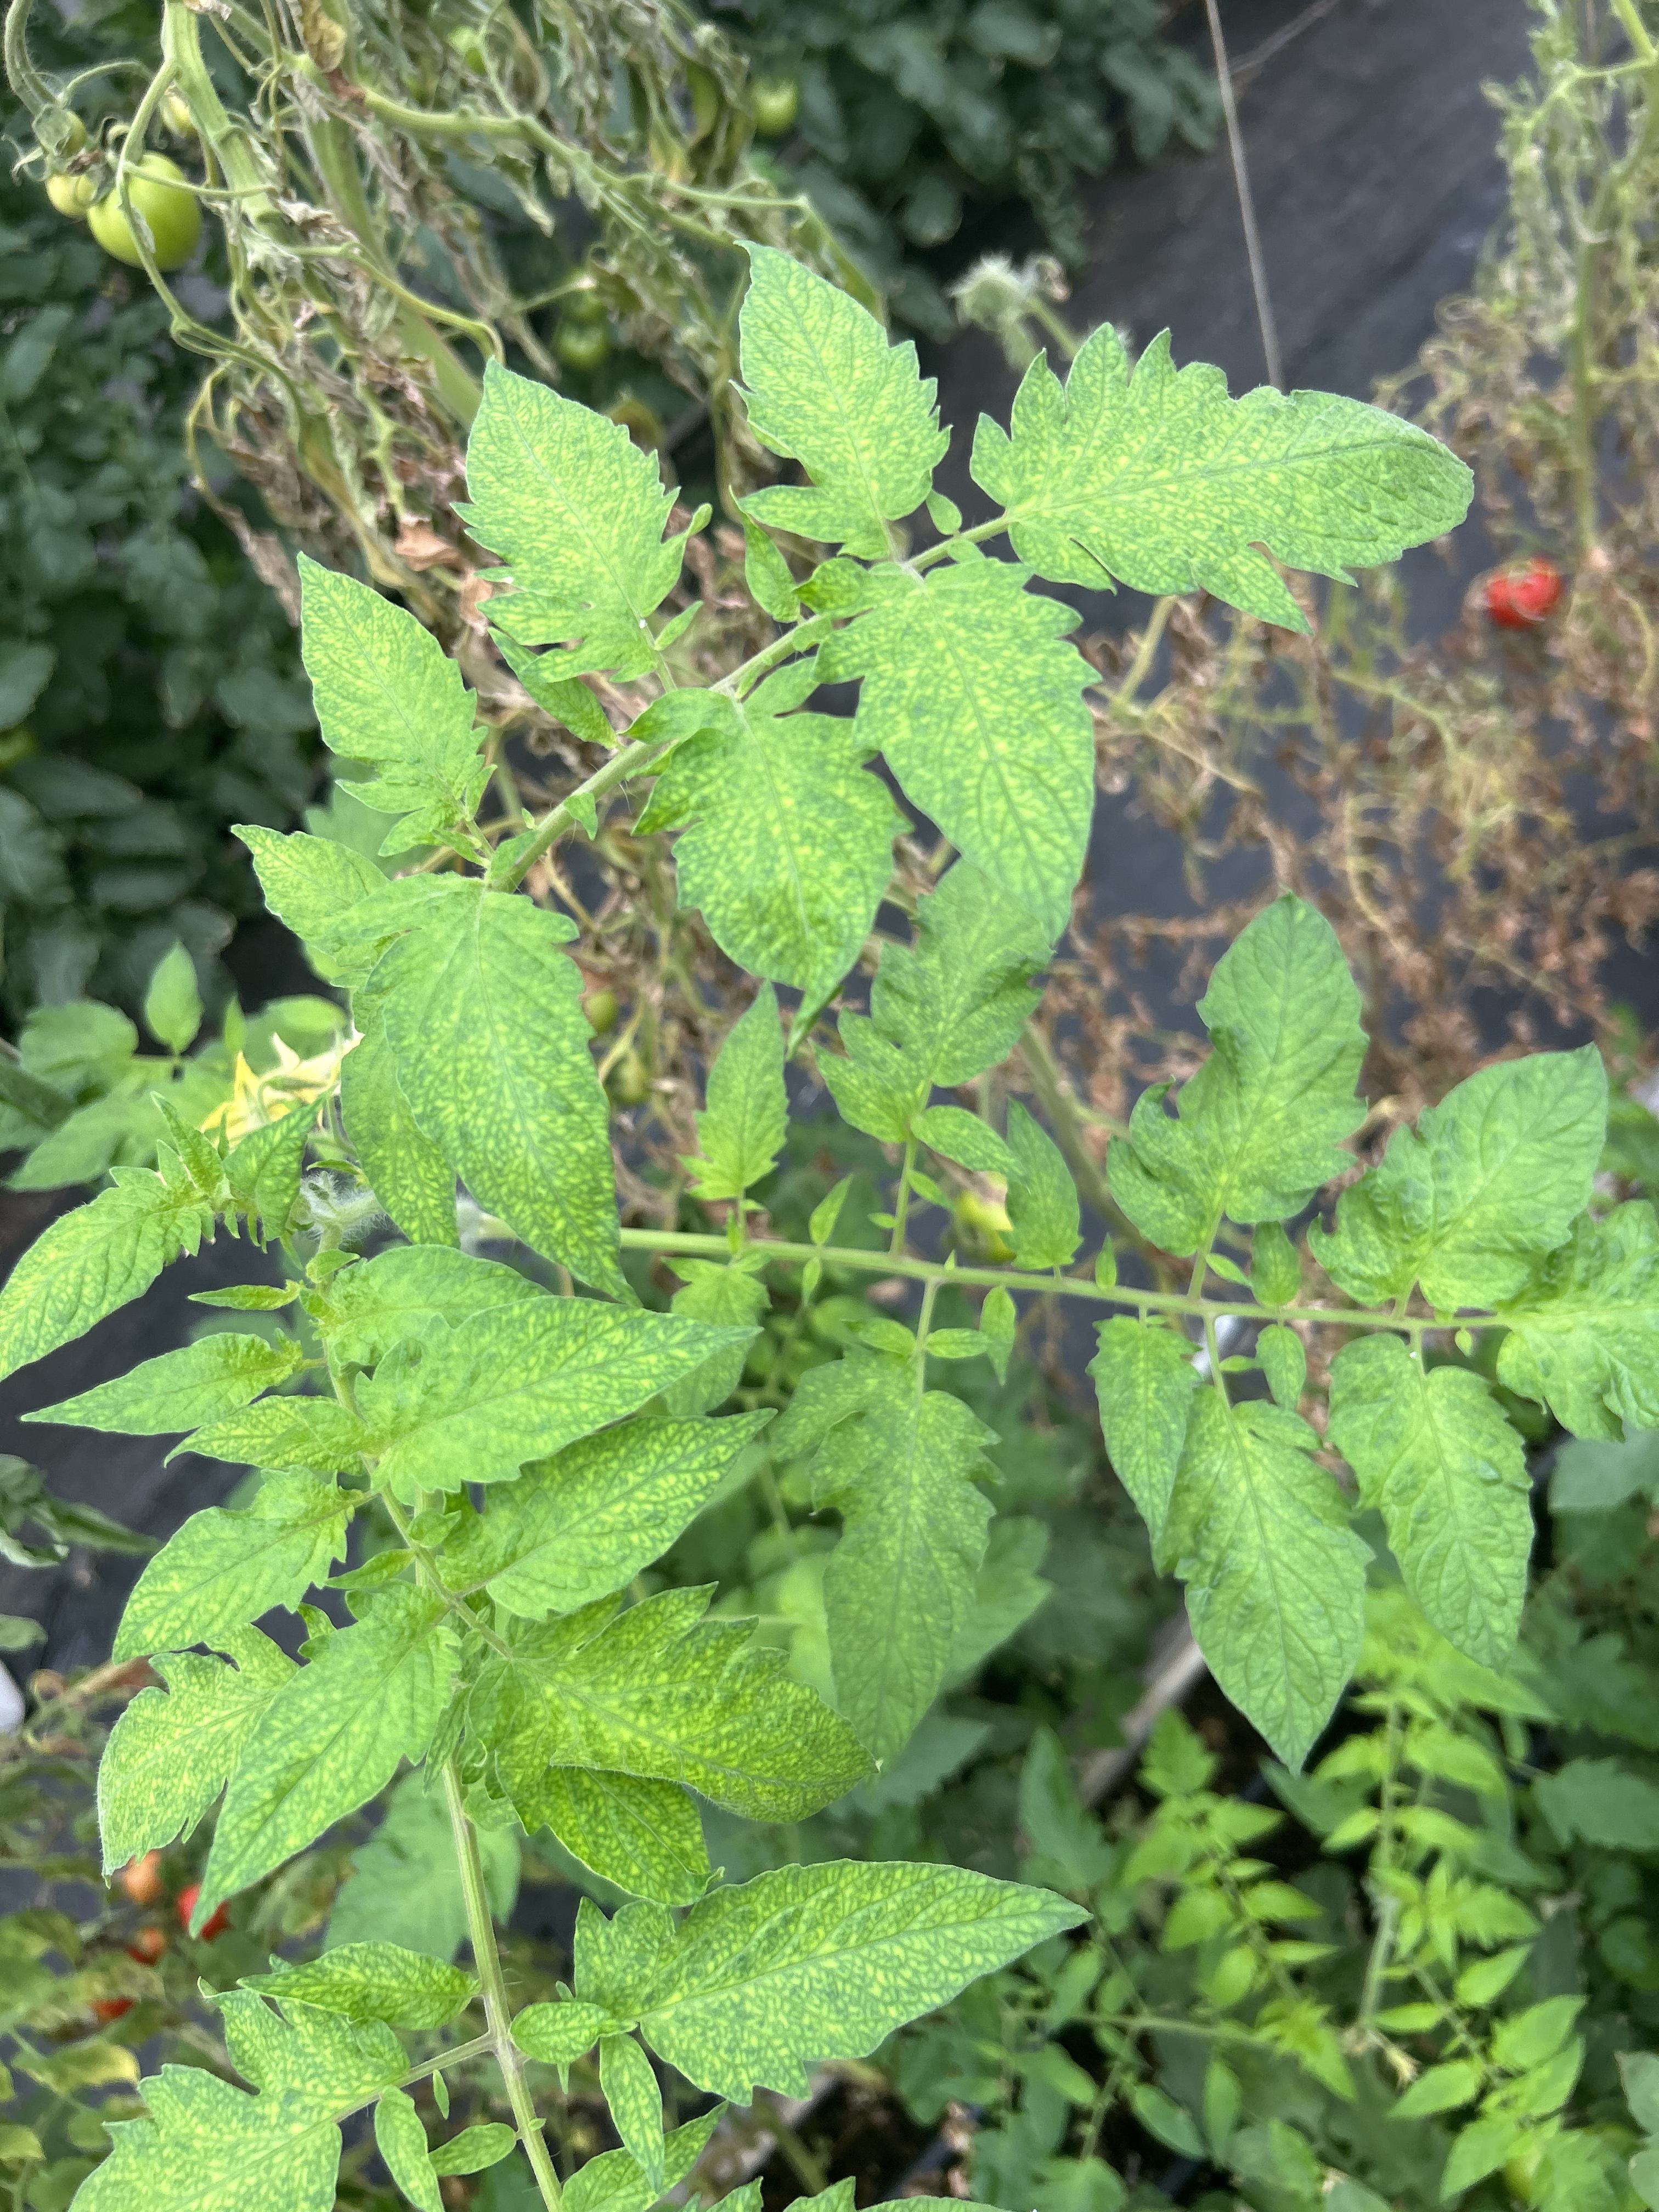
Disease: Viral